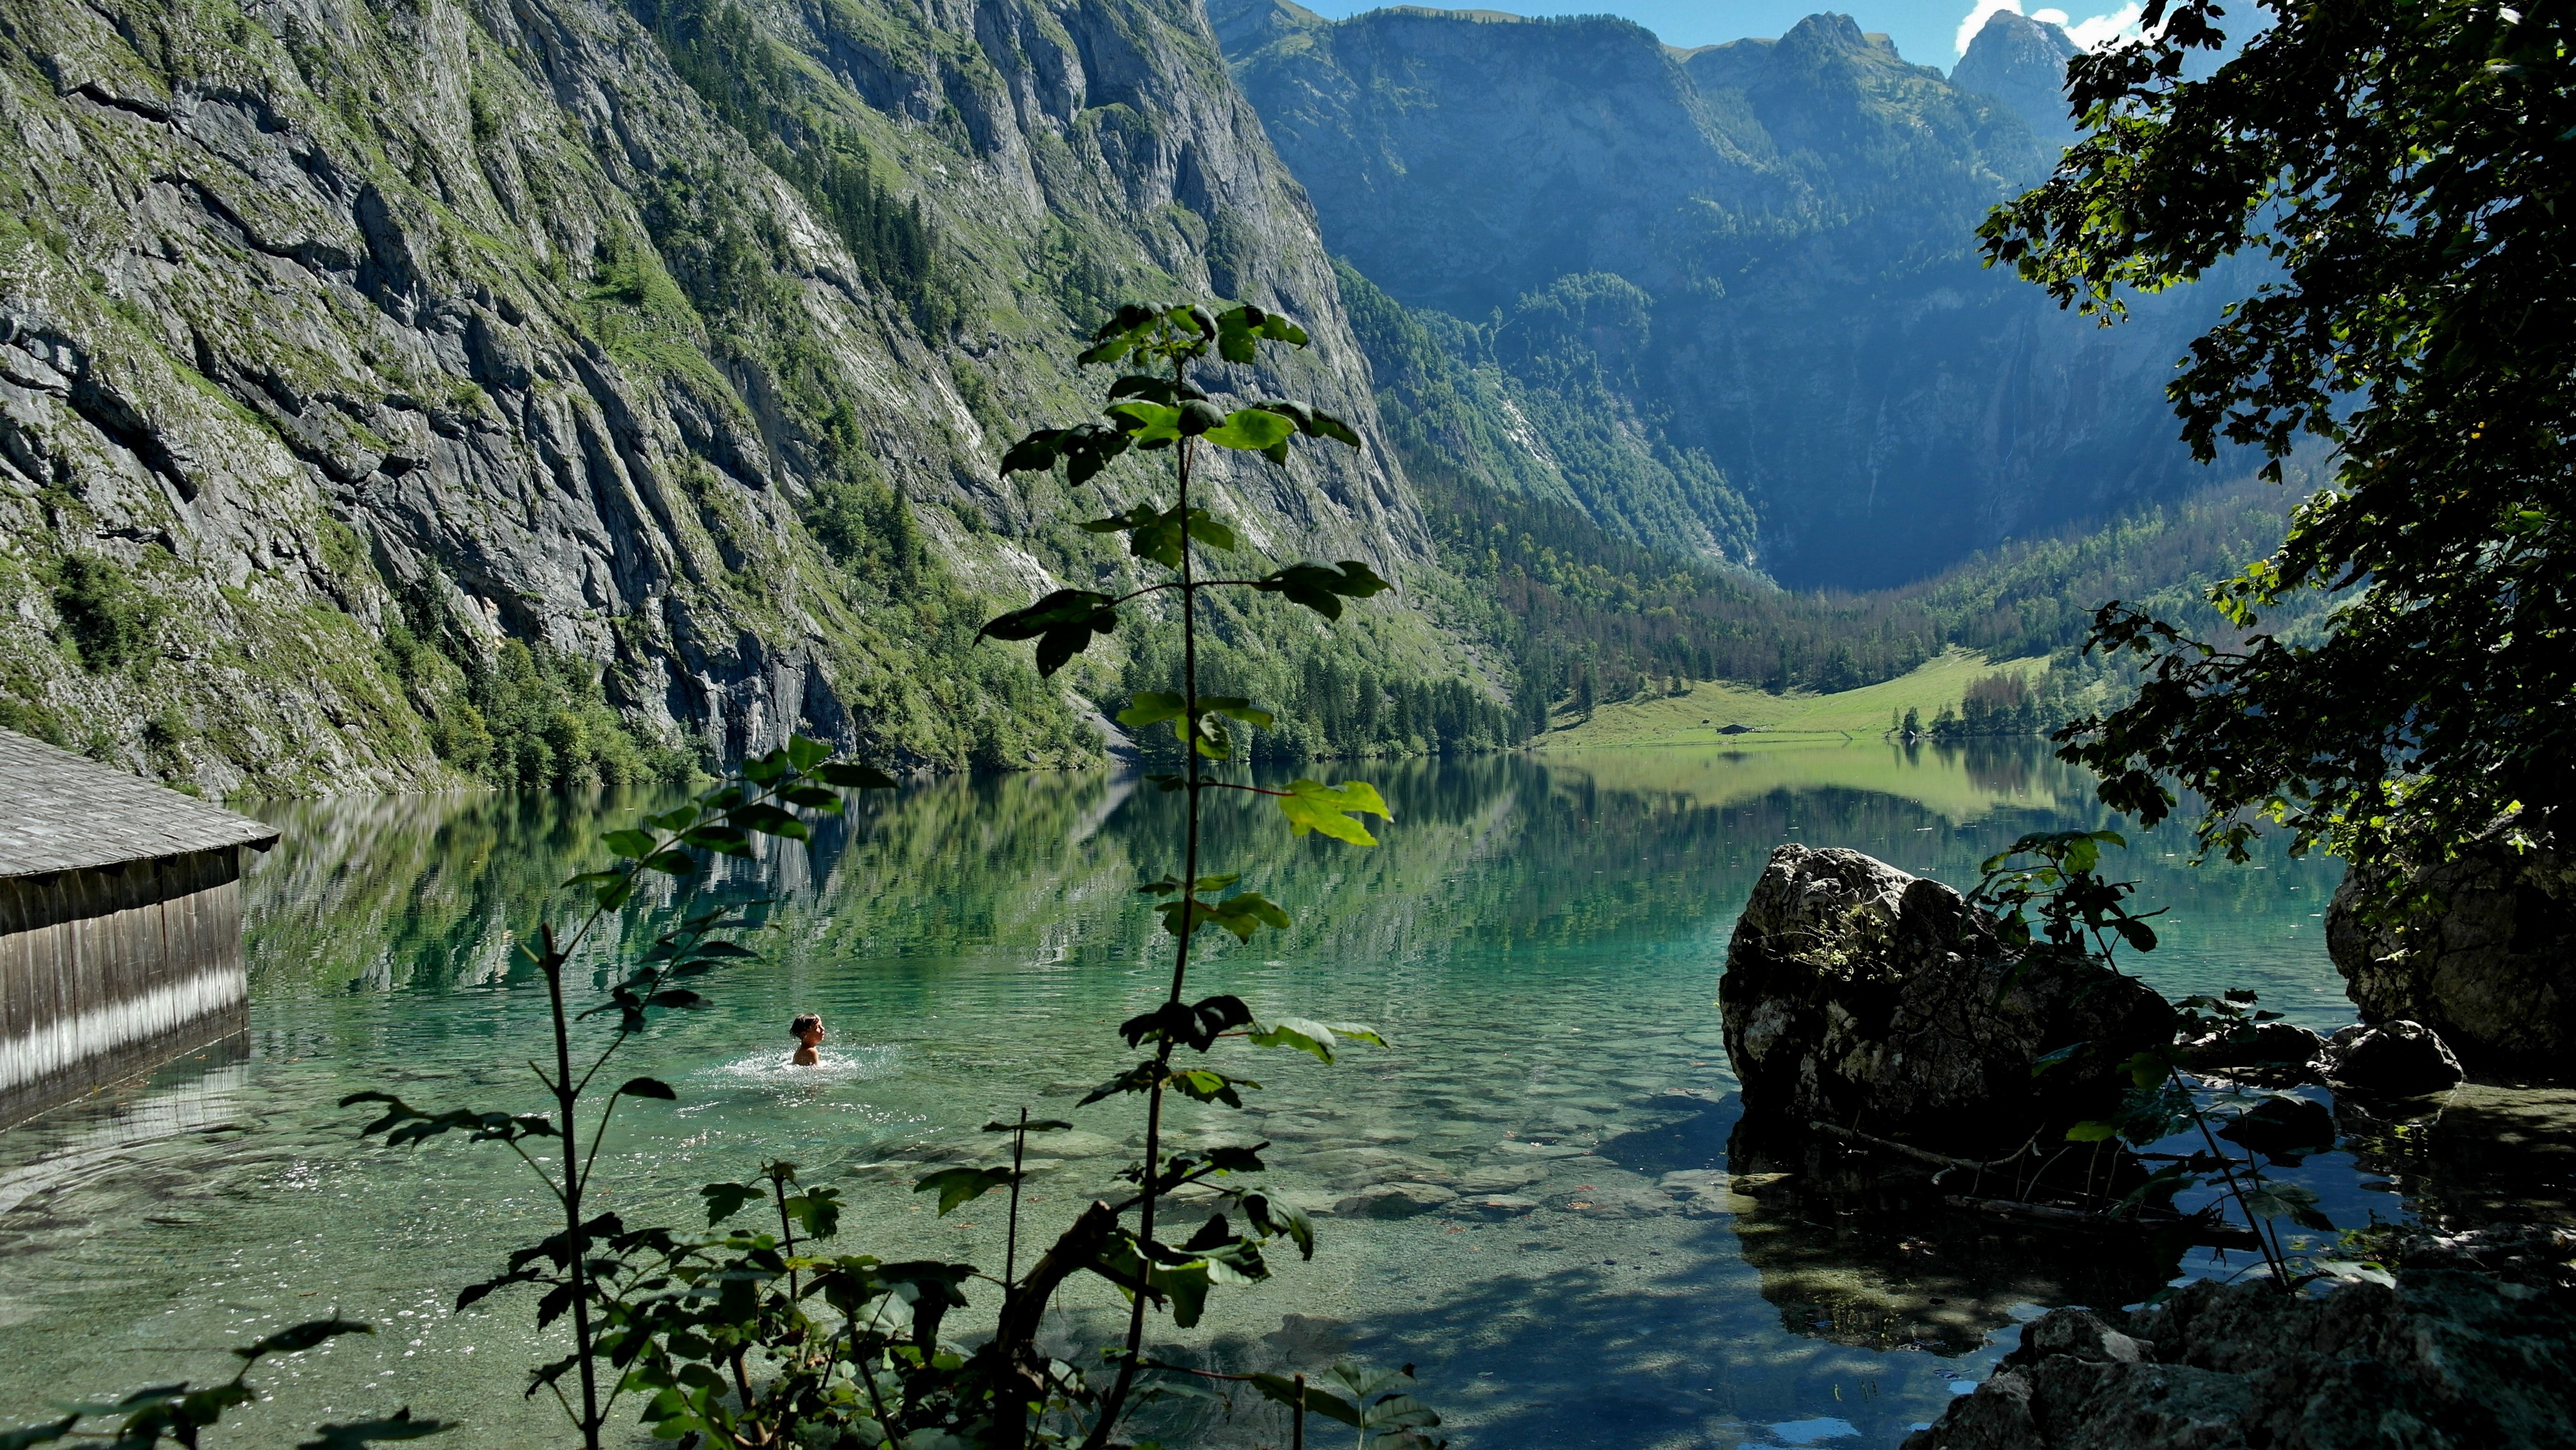
nature, forest, horizon, wilderness, mountain, lake, view, river, valley, mountain range, stream, reflection, jungle, fjord, terrain, national park, massif, mood, water feature, ecosystem, berchtesgaden, screenshot, solid, berchtesgaden national park, berchtesgaden alps, landform, geographical feature, mountainous landforms, upper lake, konigssee